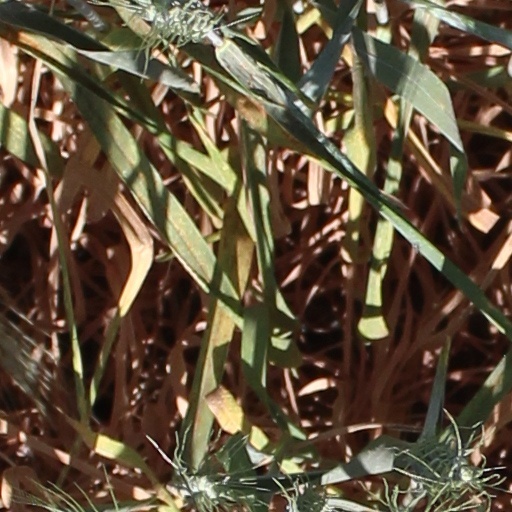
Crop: wheat